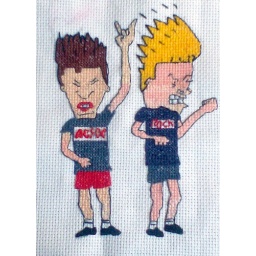
My latest cross stitch drawn by my son and sewn by me.